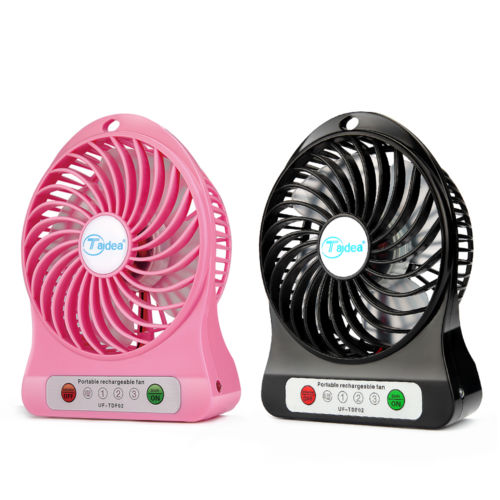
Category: fan